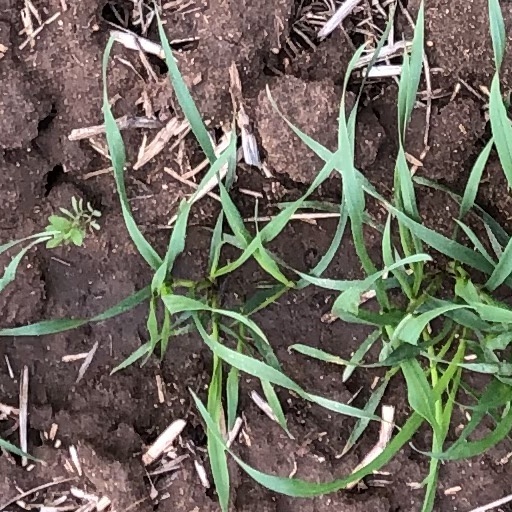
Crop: wheat